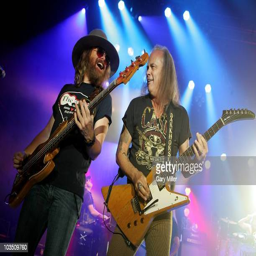
inventor and hard rock artist perform